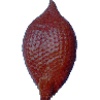
Label: salak